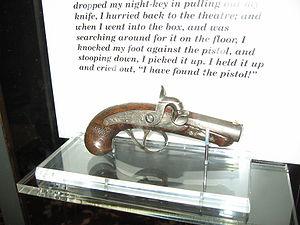
L’assassinat d'Abraham Lincoln a eu lieu le 14 avril 1865 à Washington. Le seizième président des États-Unis, Abraham Lincoln, est tué par balle alors qu'il assiste à la représentation de la pièce de Tom Taylor, Our American Cousin, au théâtre Ford en compagnie de son épouse et de deux invités. L'assassin de Lincoln, l'acteur et sympathisant de la cause confédérée John Wilkes Booth, a recruté plusieurs complices, dont Lewis Powell et George Atzerodt, qu'il a chargé d'assassiner respectivement le secrétaire d'État William H. Seward et le vice-président Andrew Johnson. Par ce triple meurtre, Booth espère créer le chaos et renverser le gouvernement de l'Union. Malgré la mort de Lincoln, son complot échoue : Powell agresse Seward, mais ce dernier se remet de ses blessures, et Atzerodt, pris de panique, s'enfuit de Washington sans avoir vu Johnson.